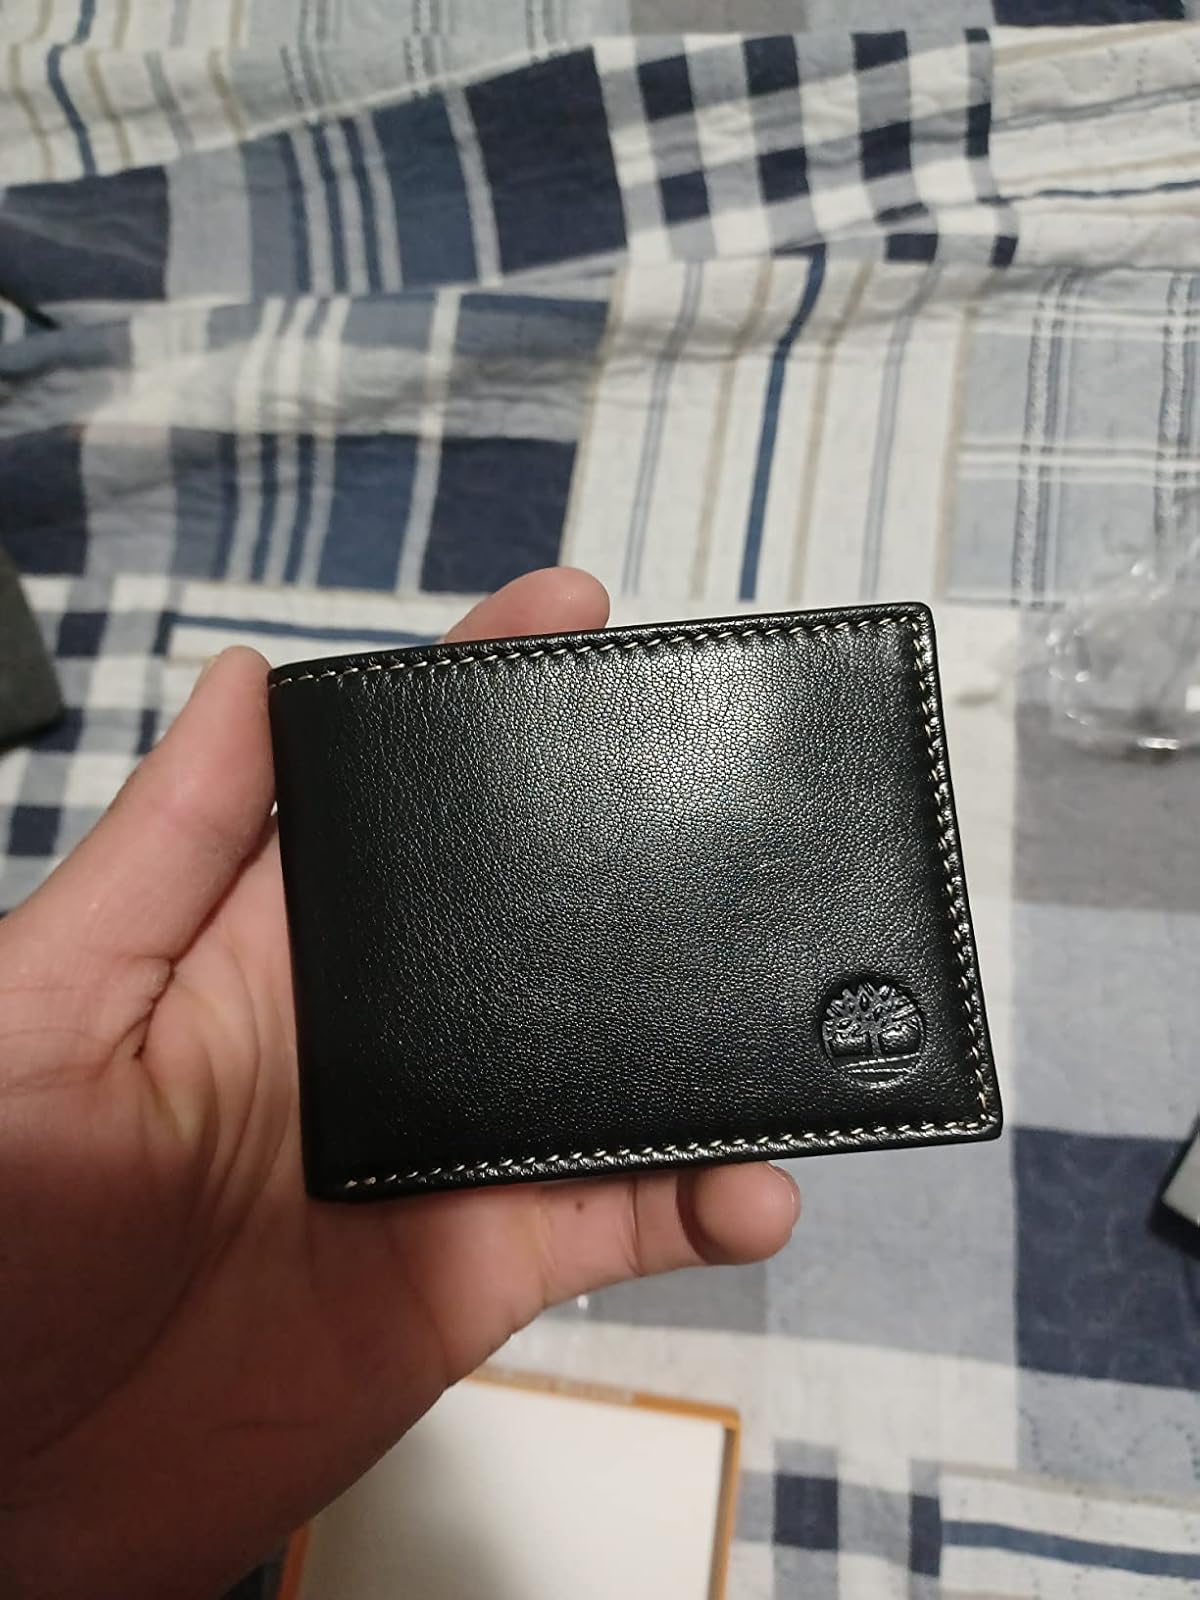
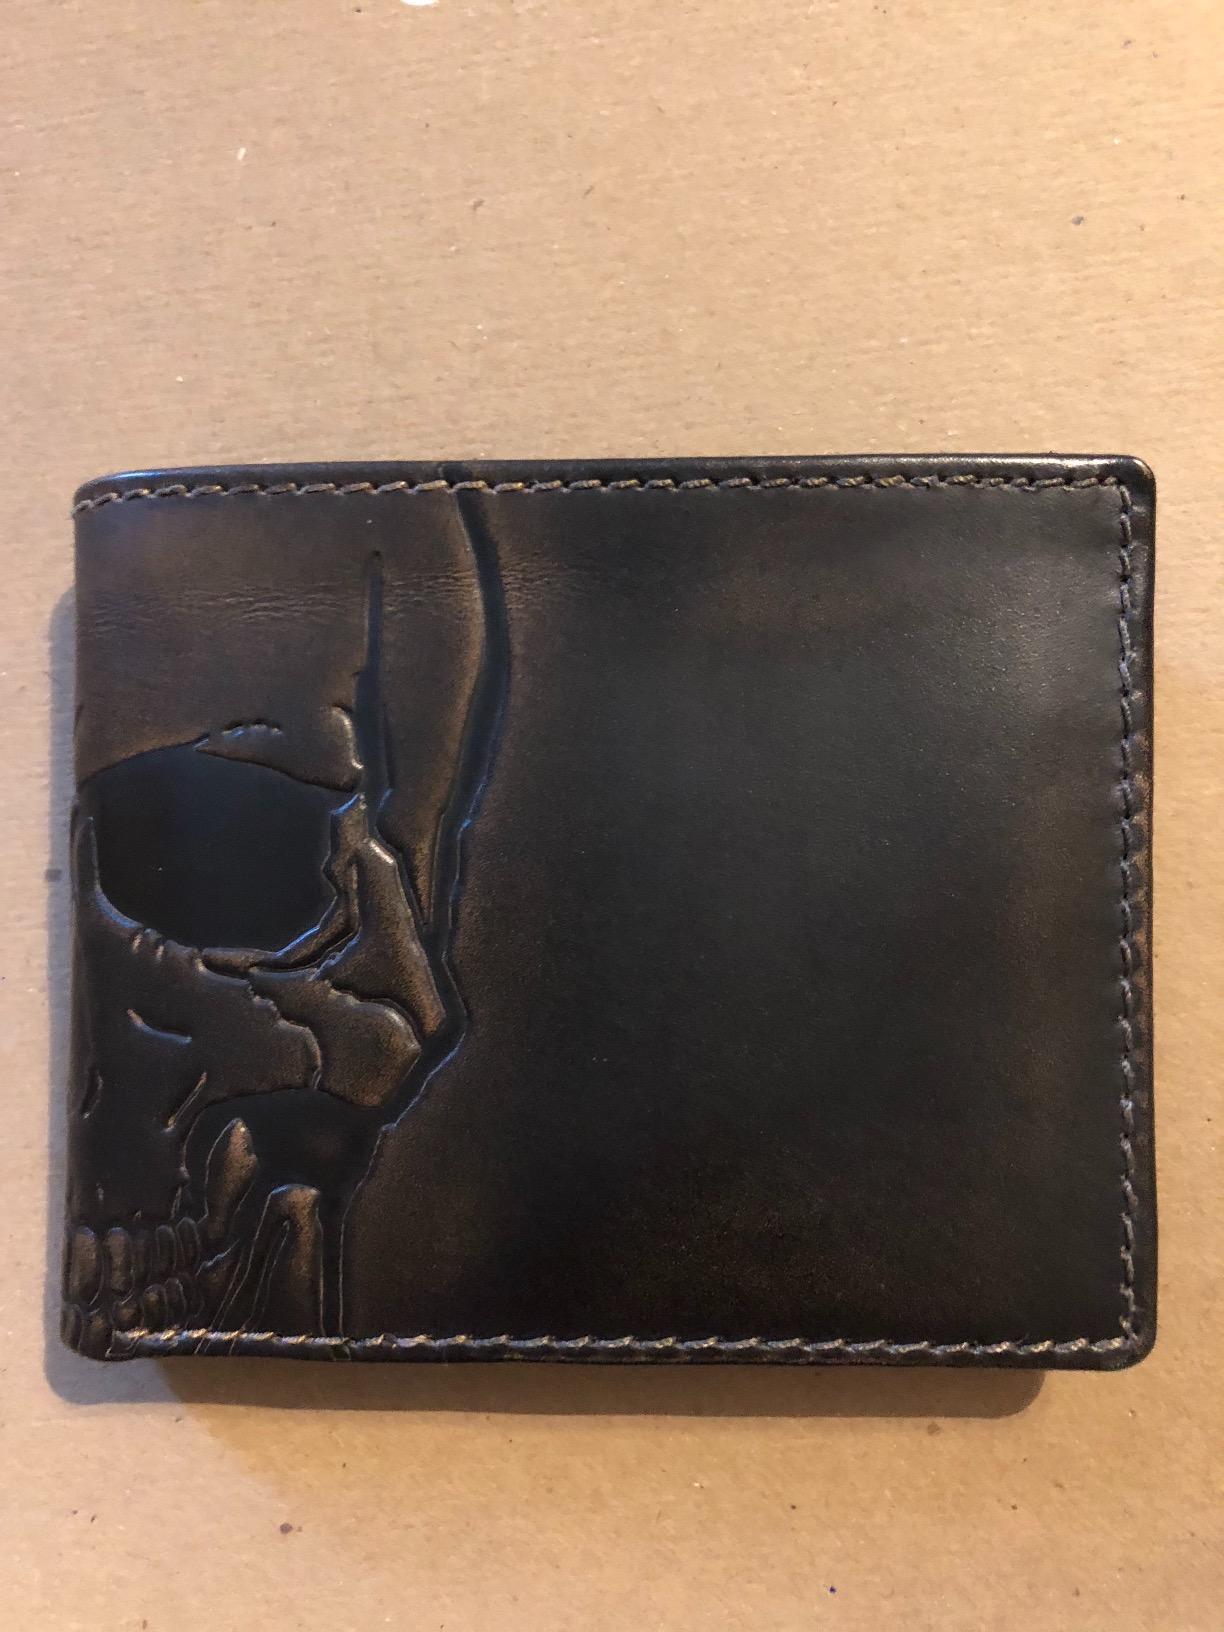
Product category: accessories_wallet
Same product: no